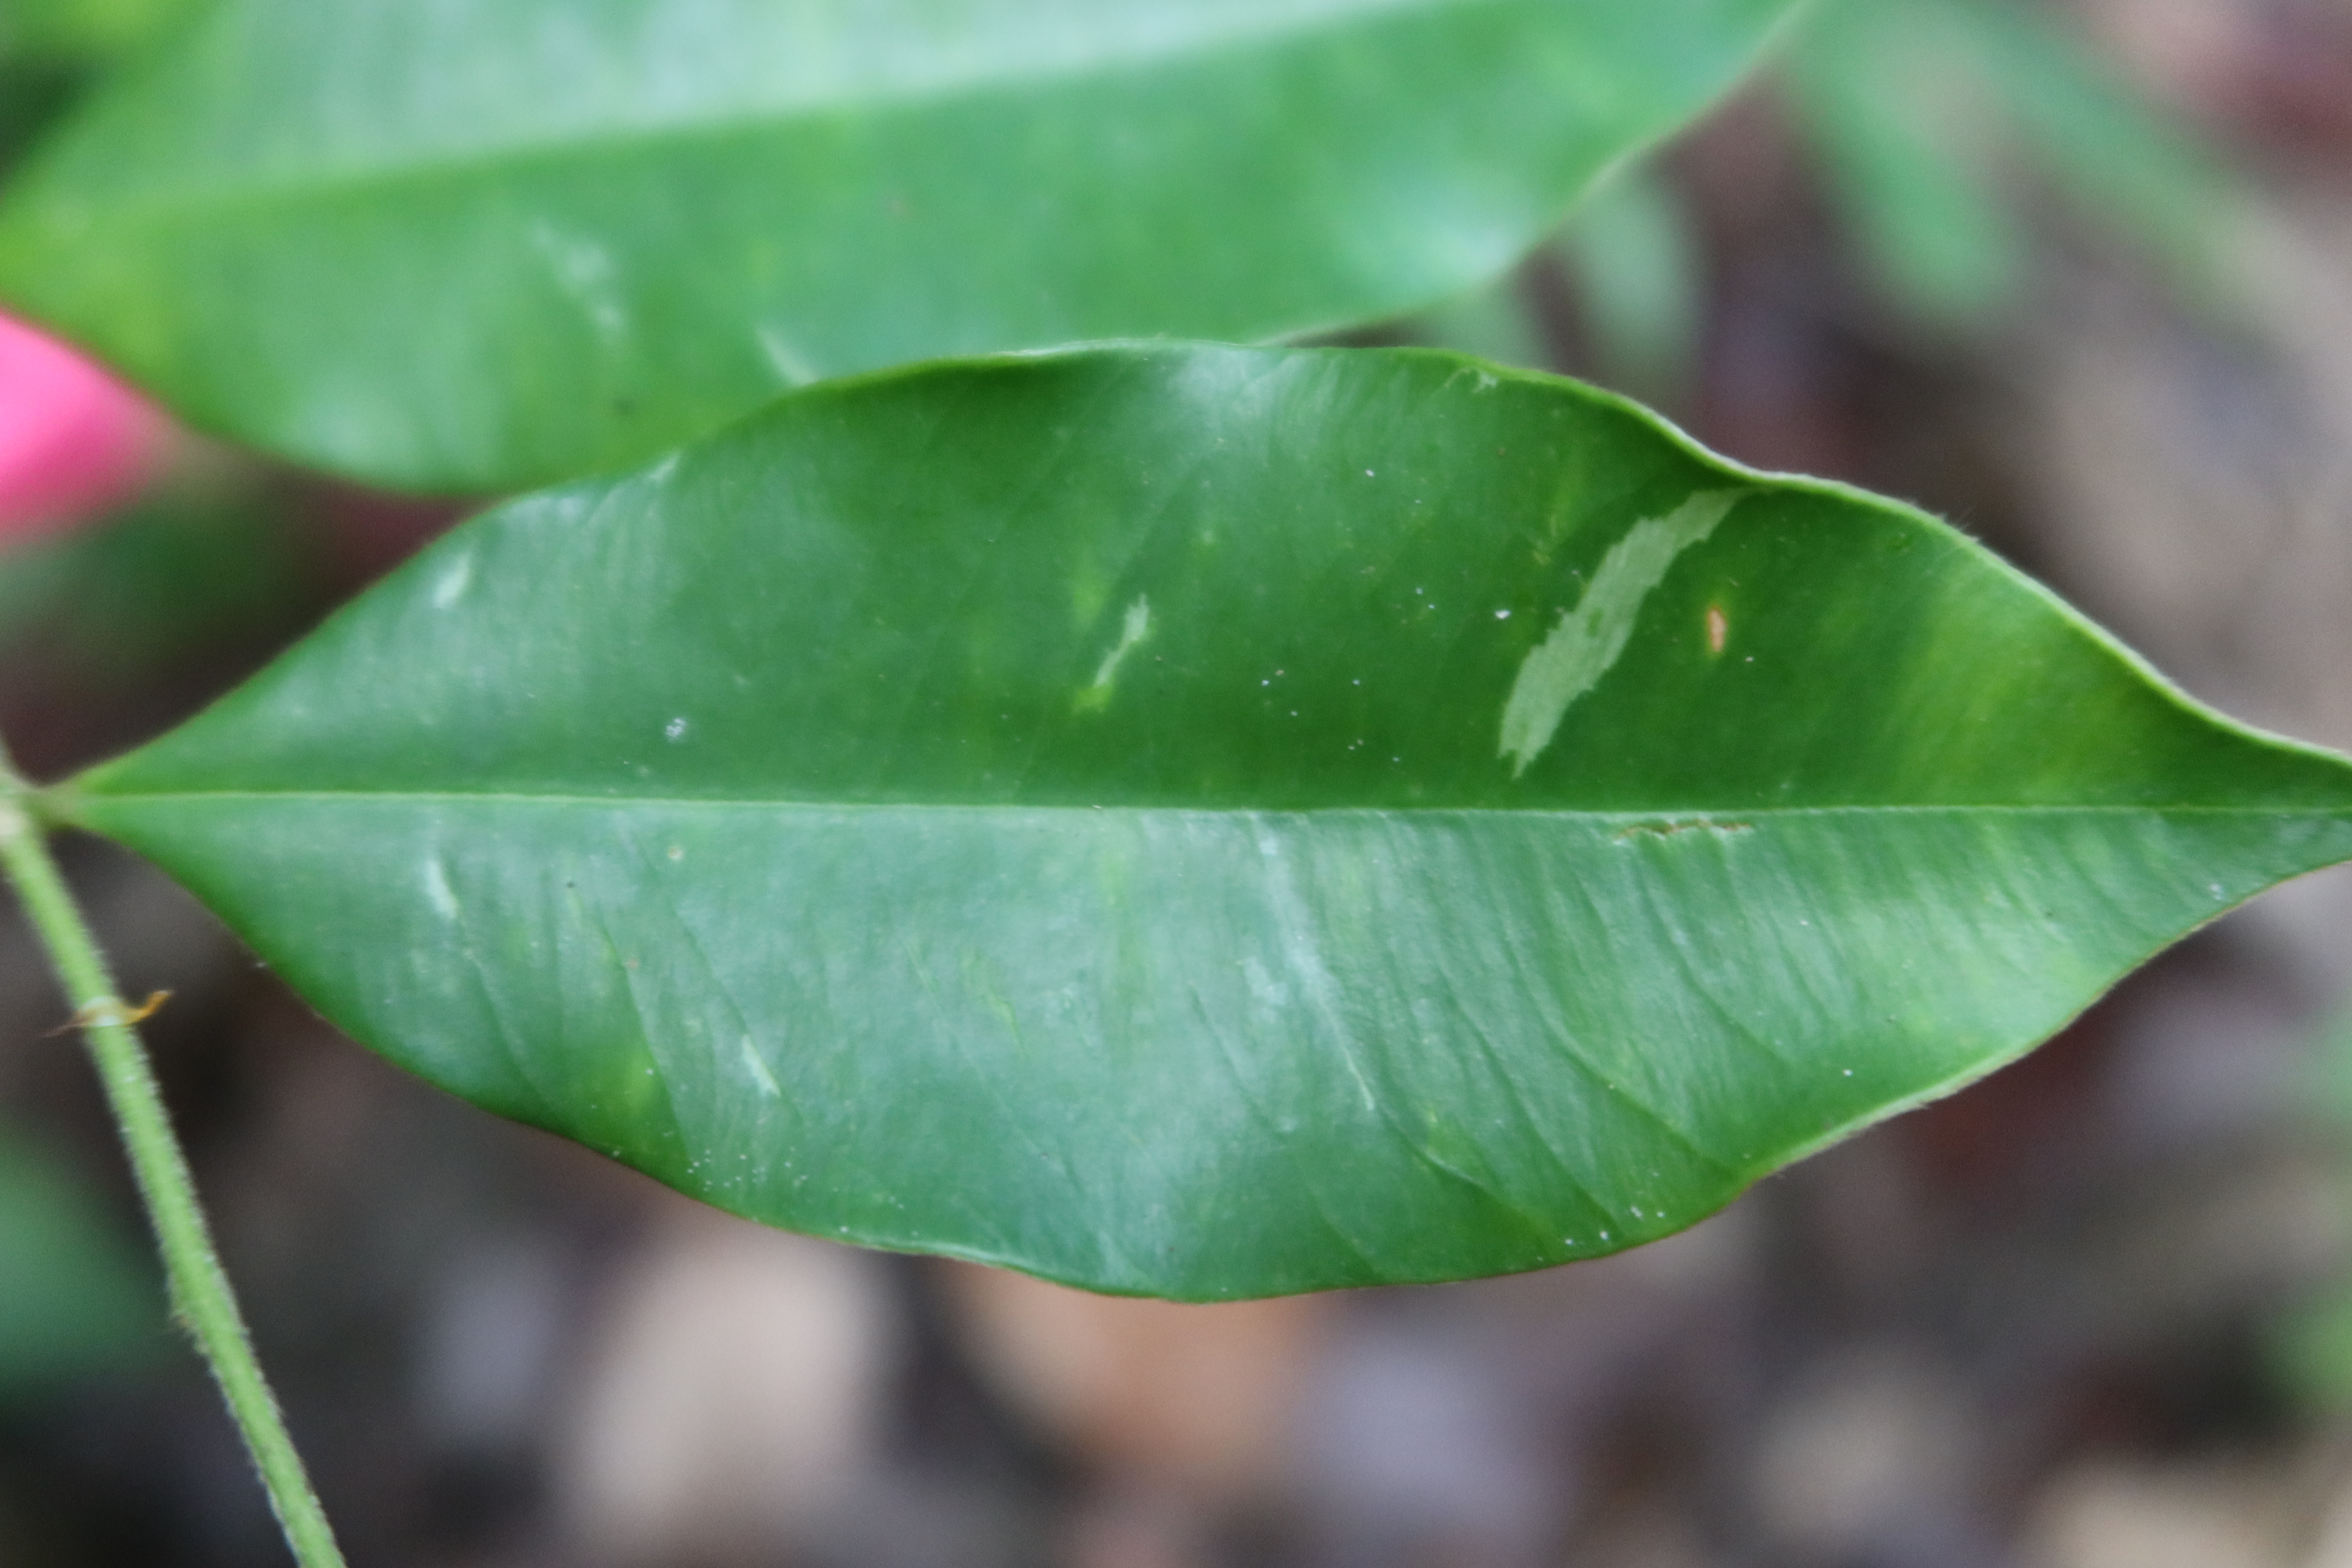
Label: Brown spots